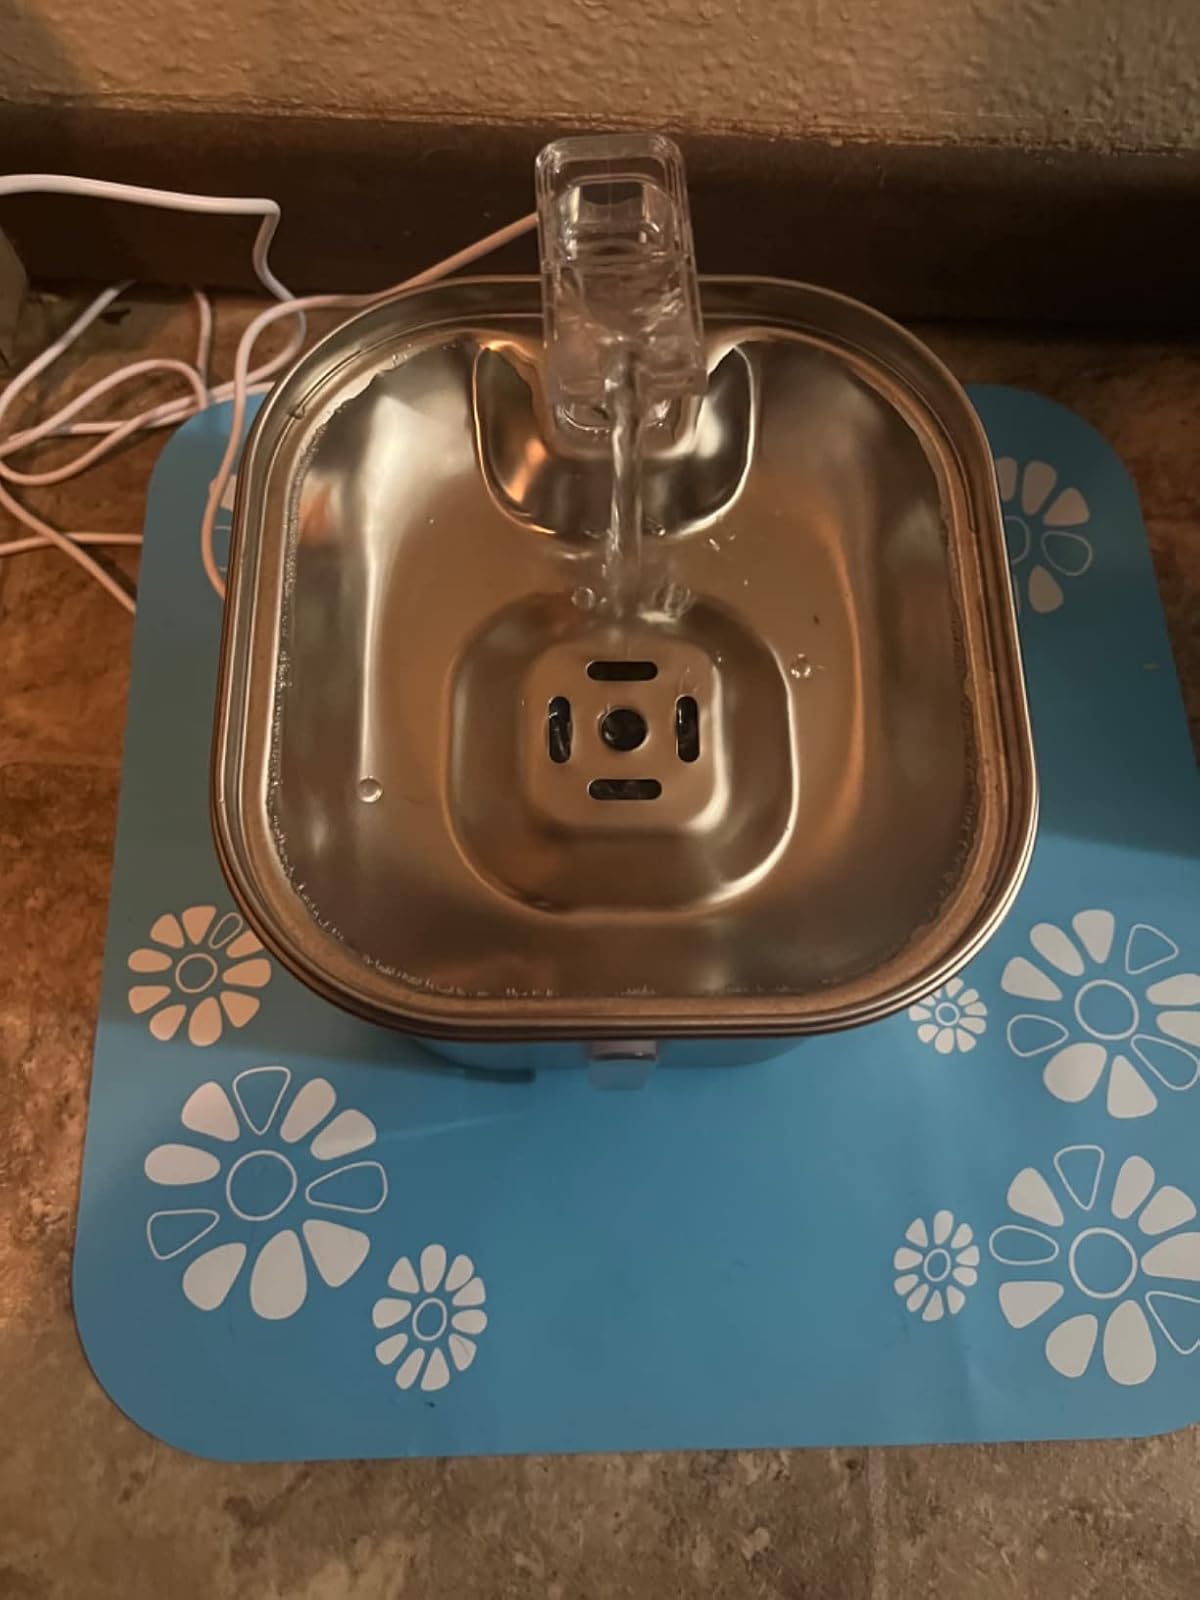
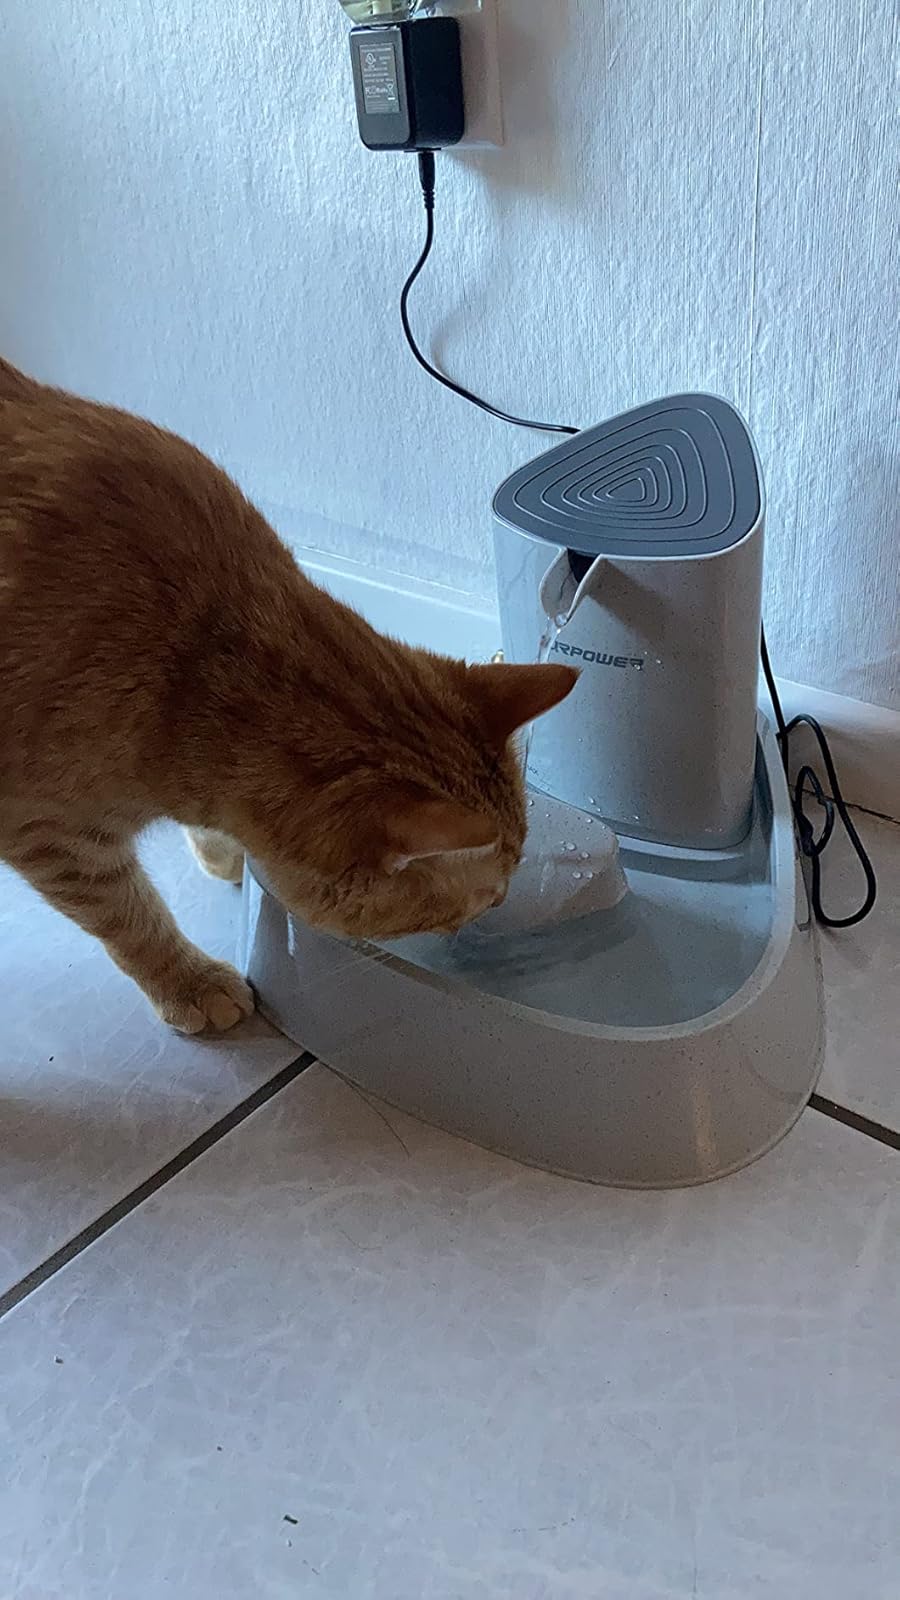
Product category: items_bowl
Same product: no